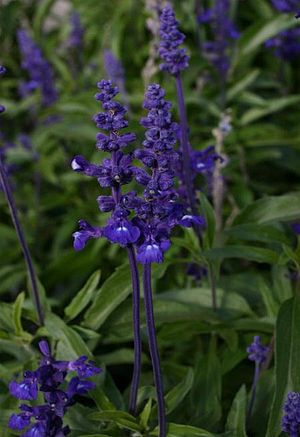
Salvie
Havesalvie (Salvia farinacea) er flerårig,